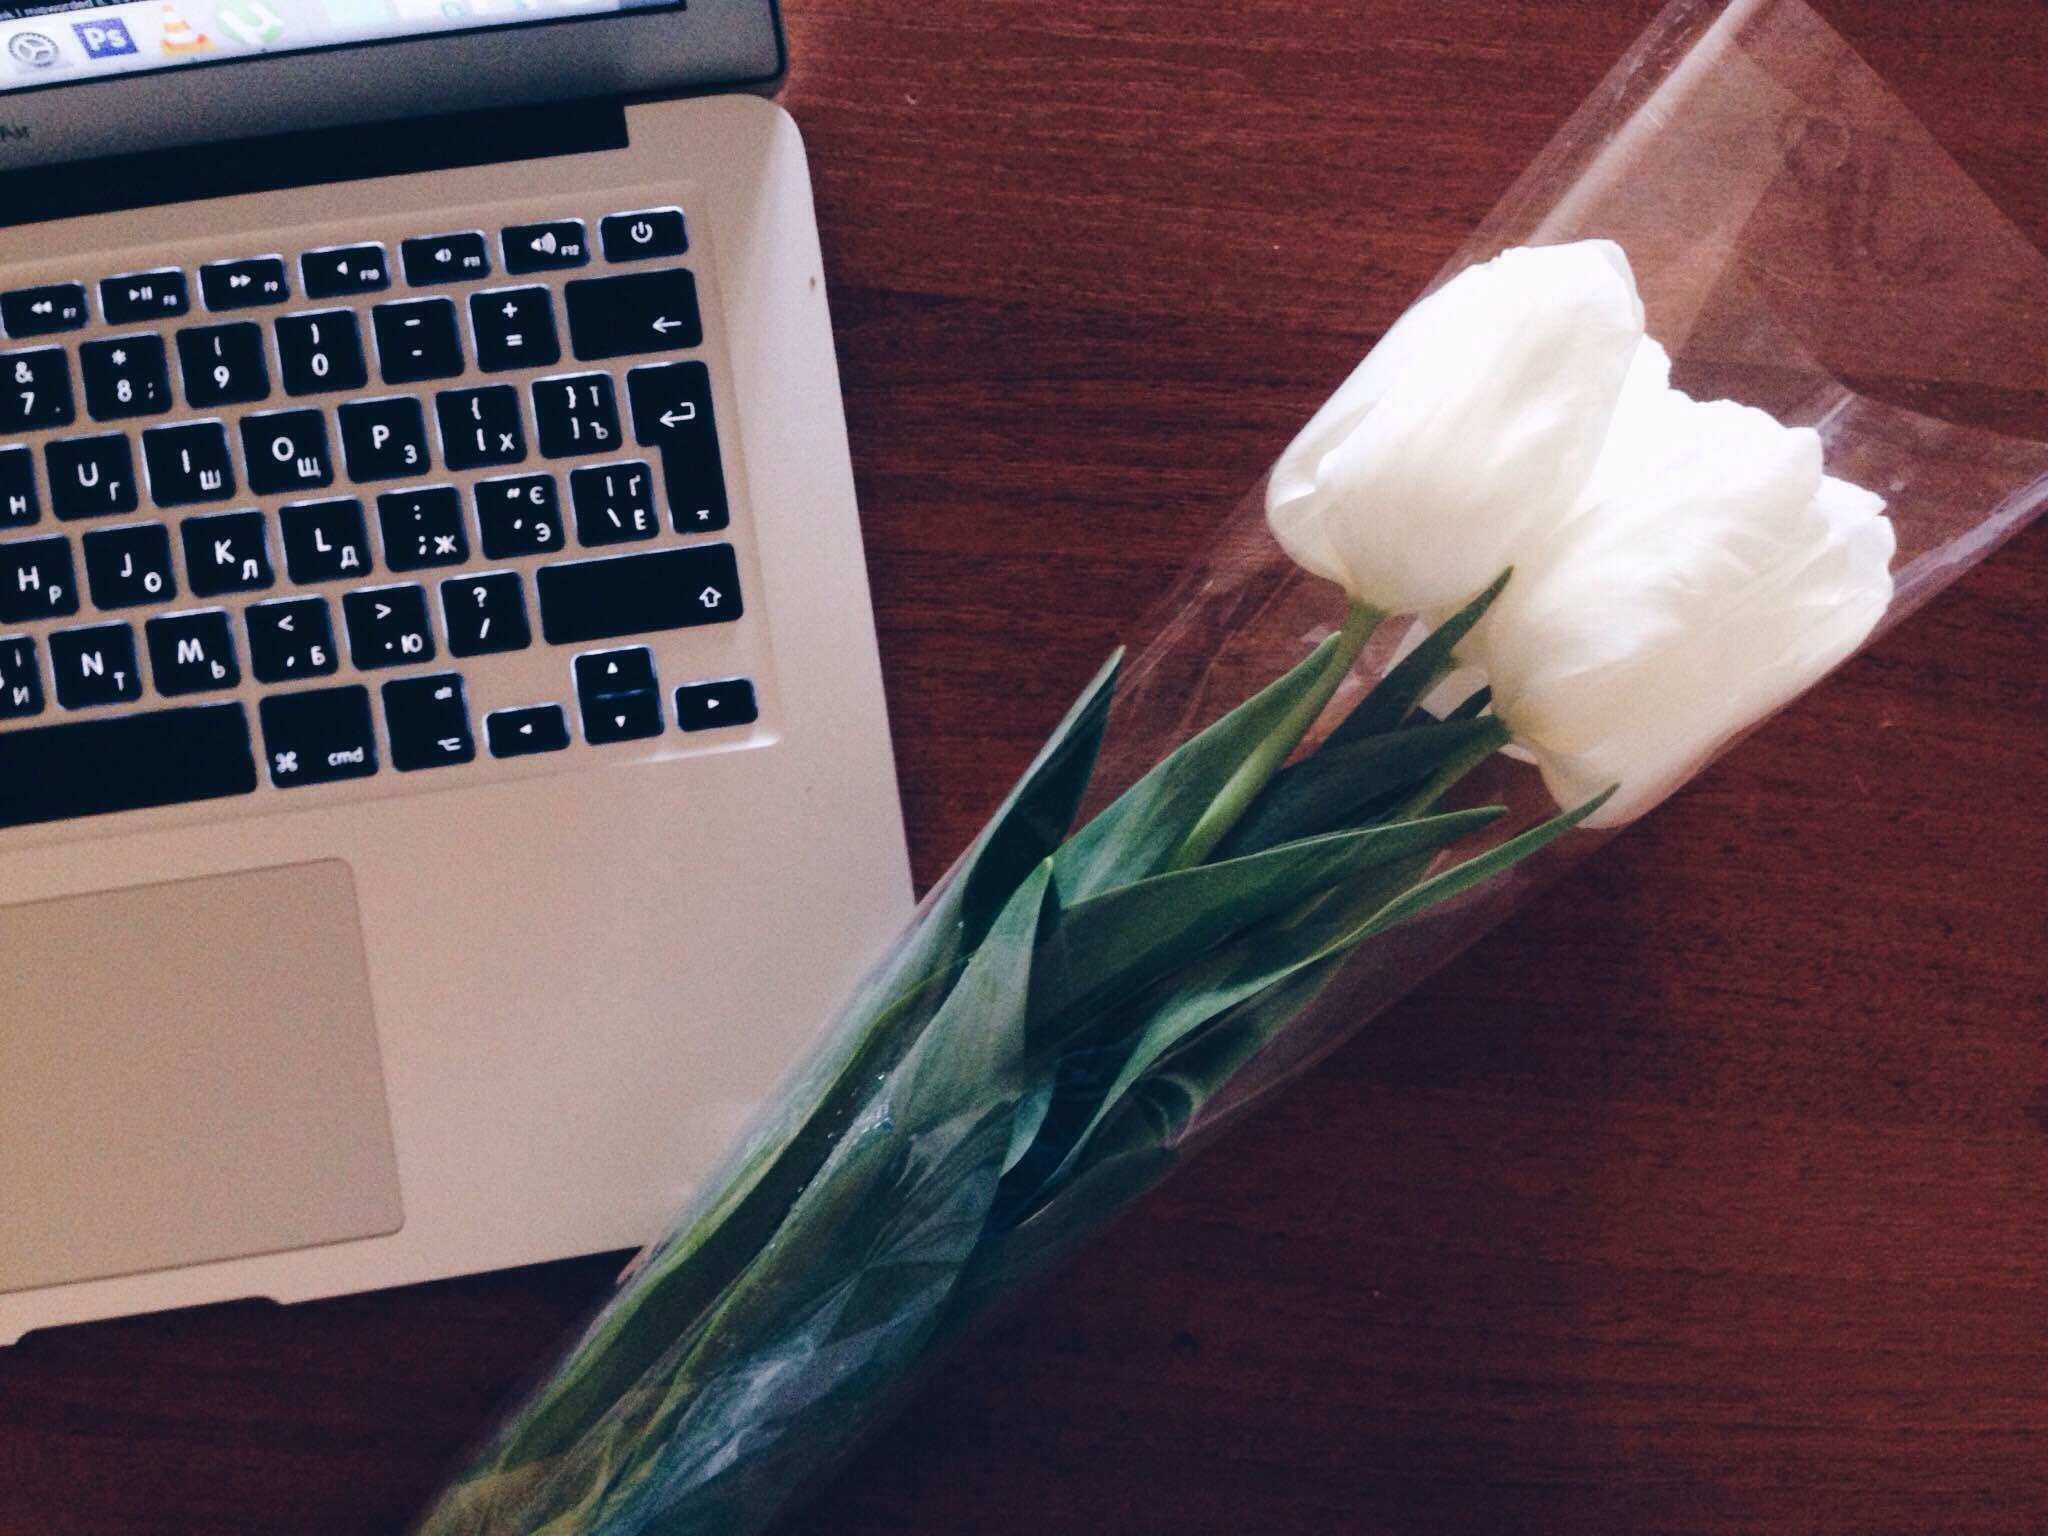
laptop, desk, computer, macbook, writing, hand, technology, white, flower, spring, green, color, business, flowers, art, tulips